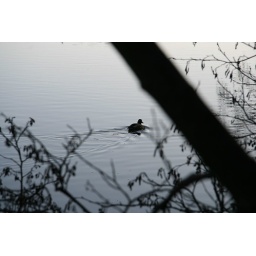
Some pics from a recent visit to tilgate lake where there was a rathe cool mist over the water